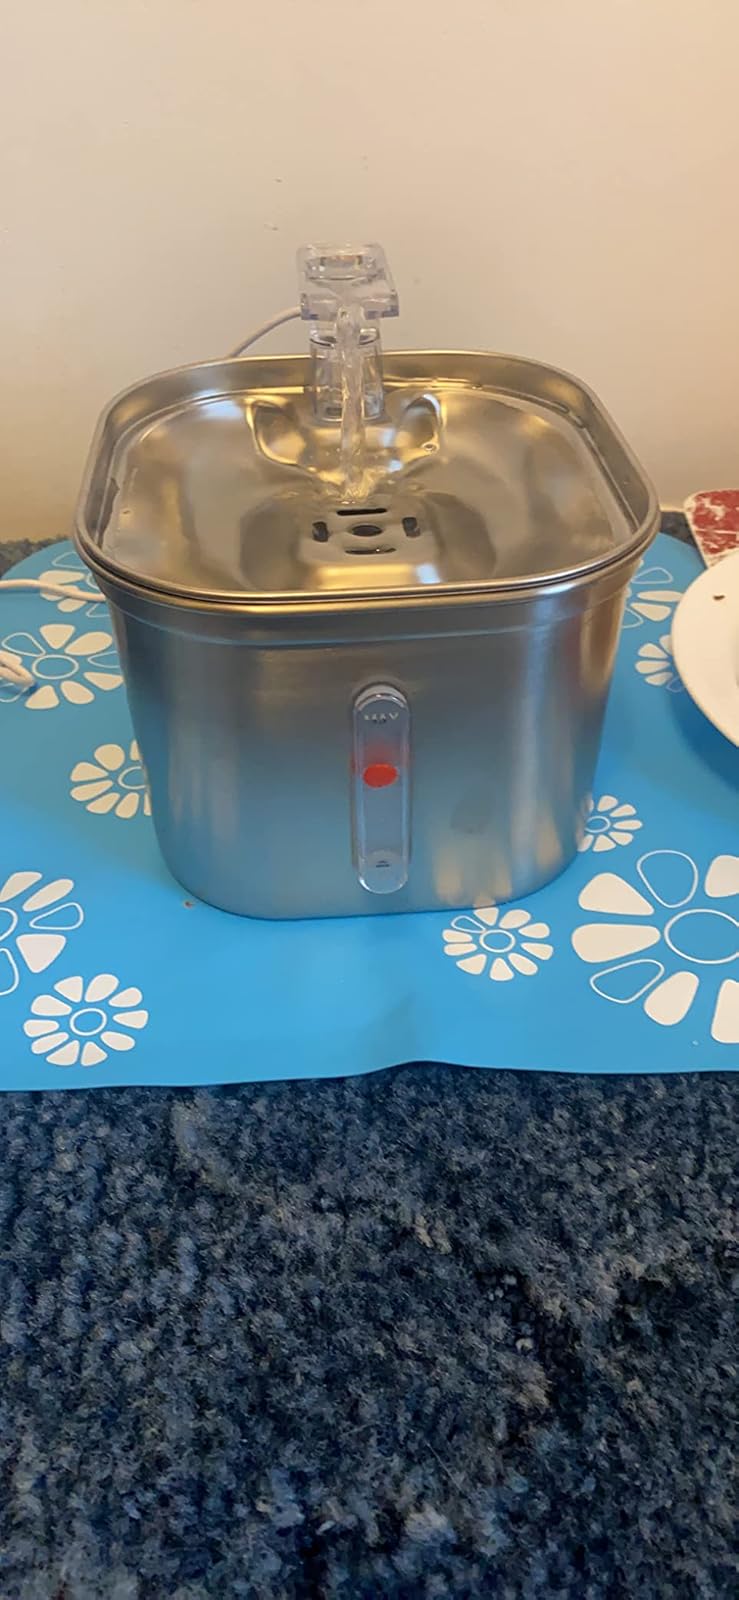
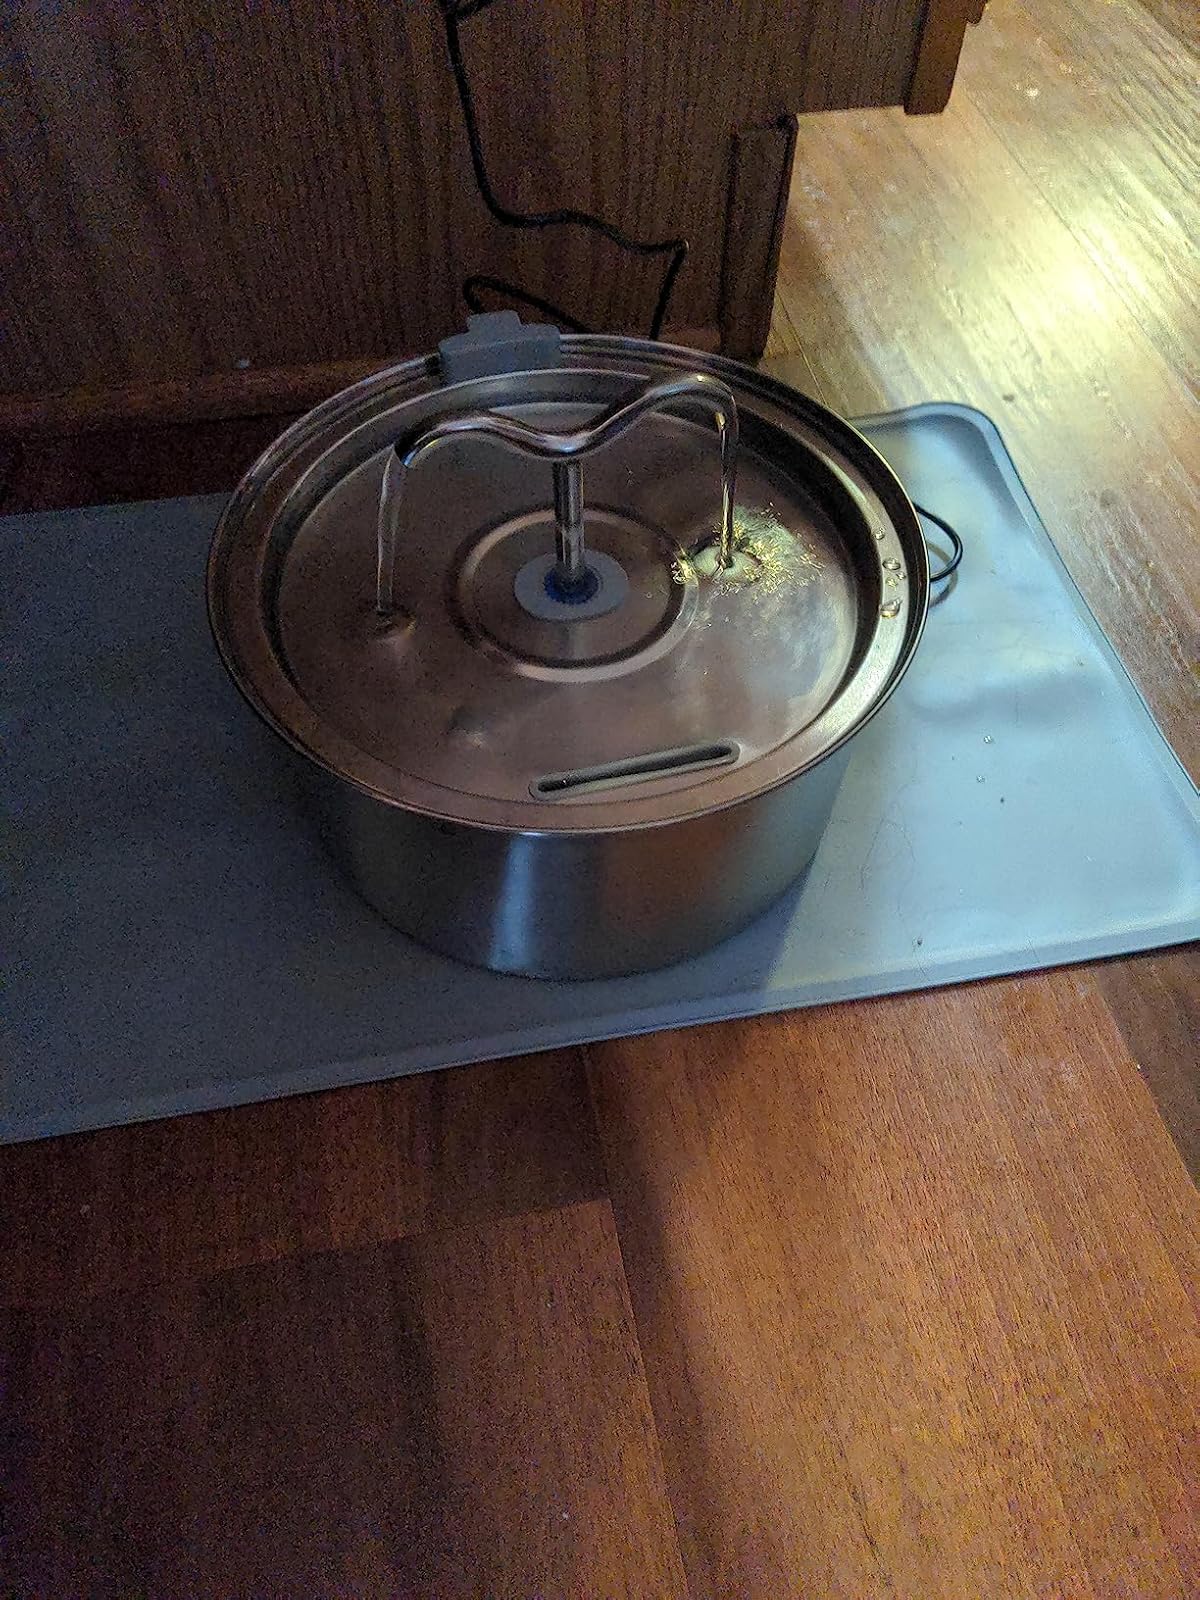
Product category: items_bowl
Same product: no